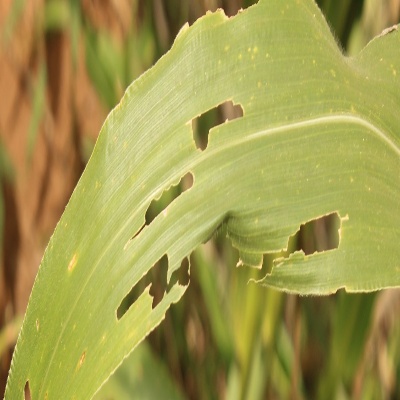
Crop: Maize
Condition: leaf spot